The Hand (1981 film)

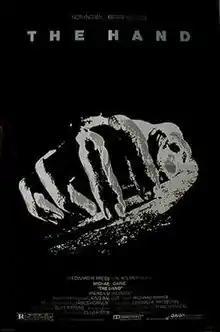
Theatrical release poster

The Hand is a 1981 American psychological horror film written and directed by Oliver Stone, based on the novel "The Lizard's Tail" by Marc Brandel. The film stars Michael Caine and Andrea Marcovicci. Caine plays Jon Lansdale, a comic book artist who loses his hand, which in turn takes on a murderous life of its own. The original film score is by James Horner, in one of his earliest projects. Warner Bros. released the movie on DVD on September 25, 2007.